List of The Walking Dead (TV series) characters

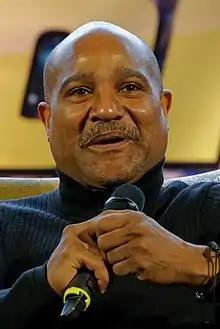
Seth Gilliam

Tara Chambler, portrayed by Alanna Masterson, is a former police academy student who holes up in an apartment complex with her remaining family—her sister Lilly, her dying father David, and her niece Meghan. She is a lesbian and characterized by being optimistic, affectionate, and very overprotective with those around her. Tara welcomes The Governor (under the pseudonym of "Brian Heriot") into her apartment and was with him to attack the prison.